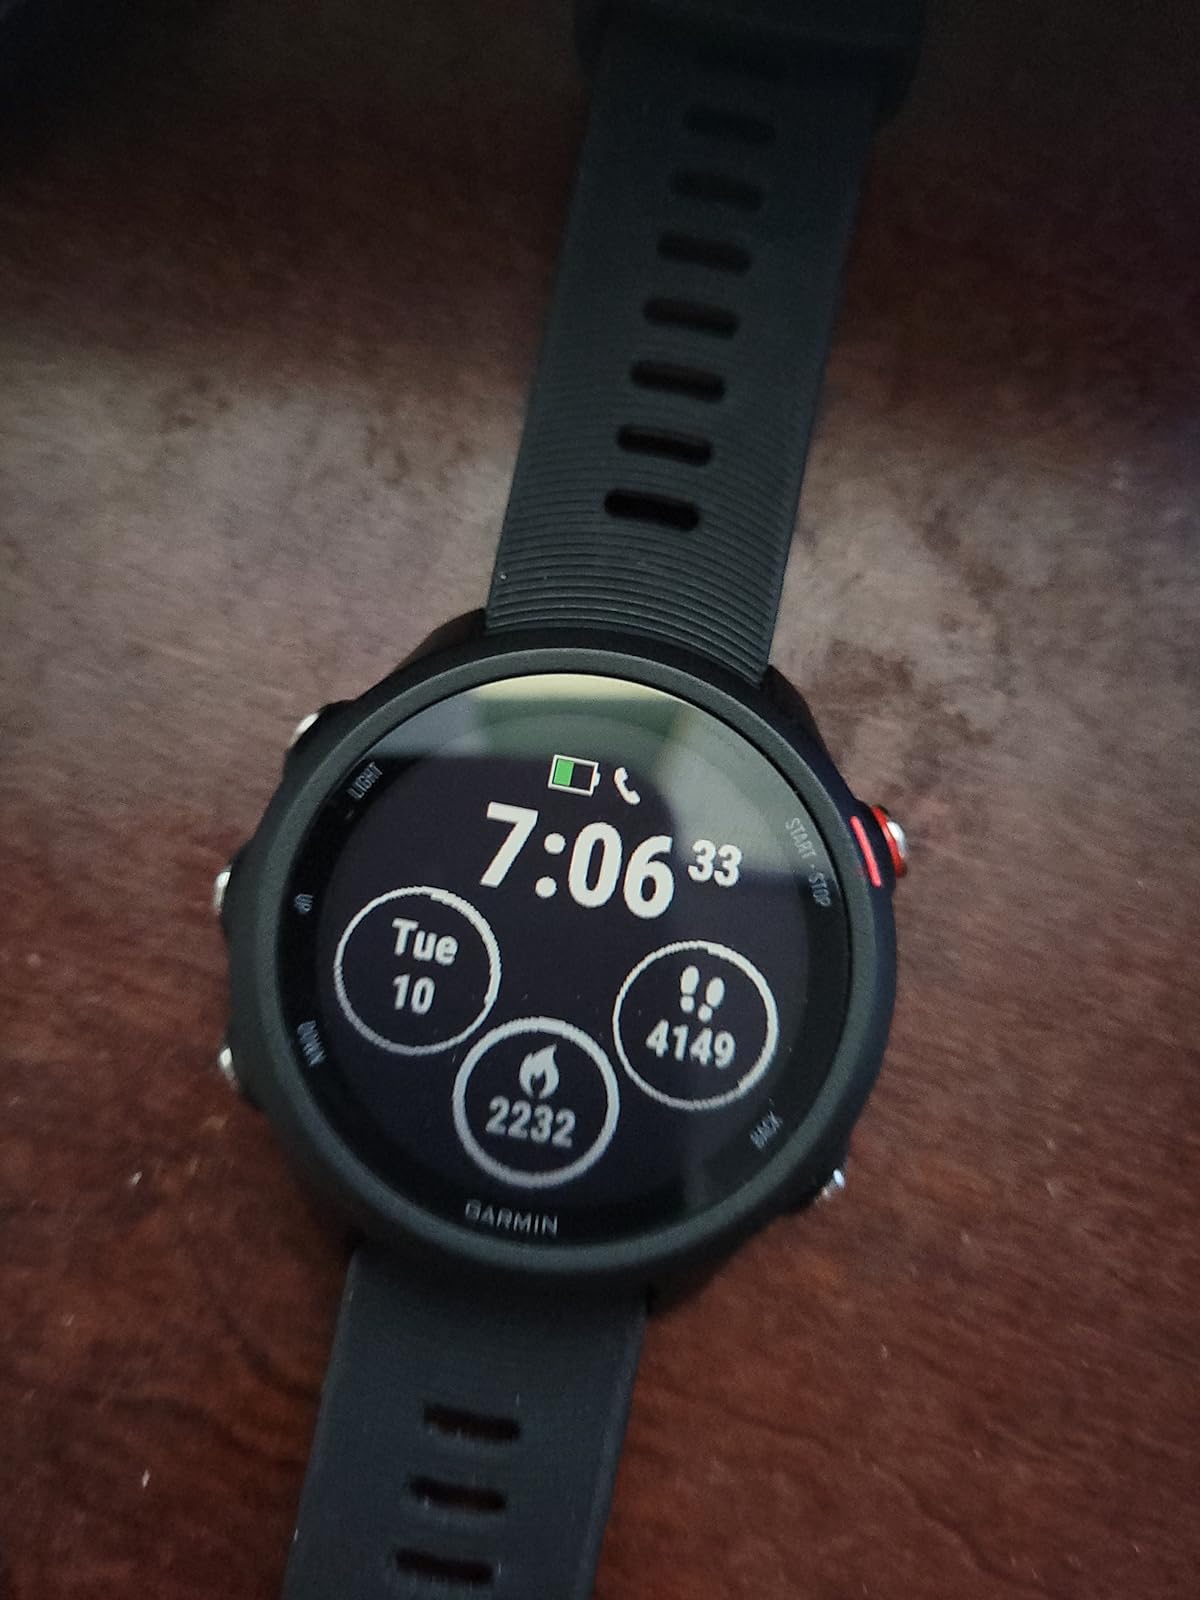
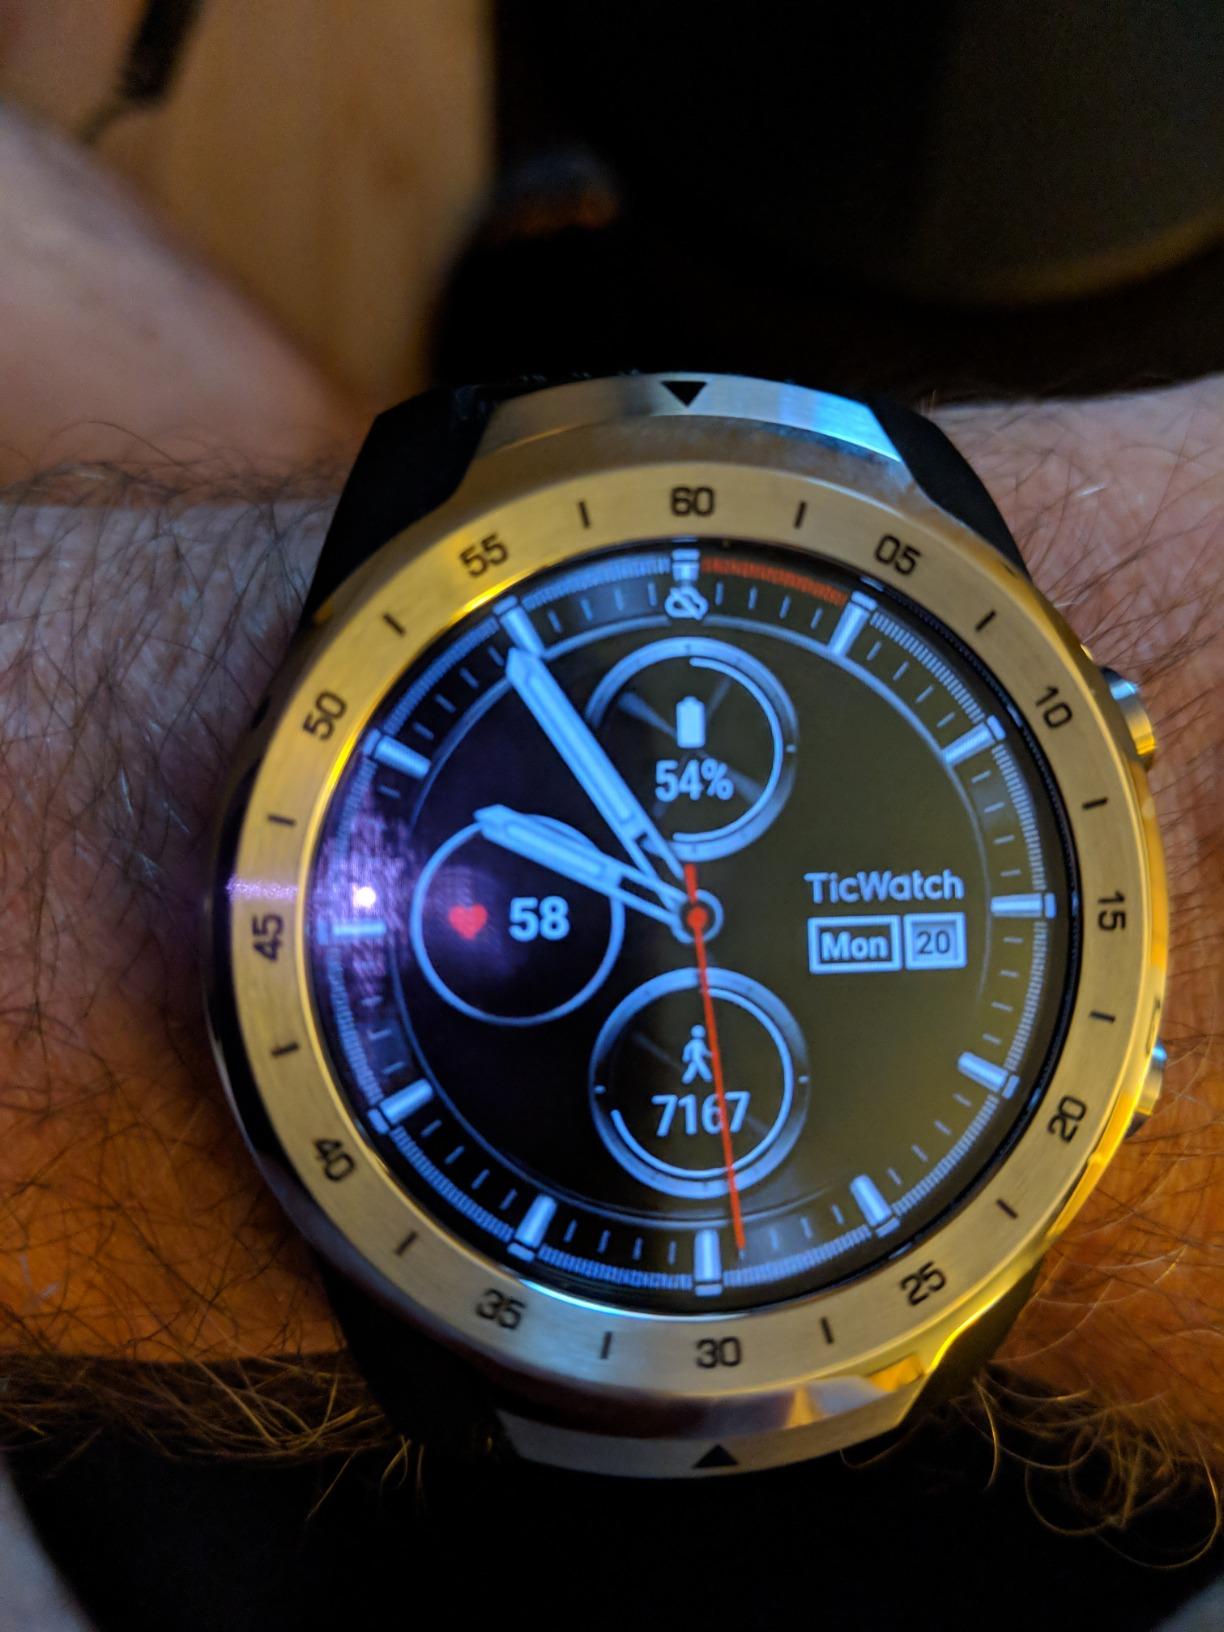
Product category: smartwatch
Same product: no